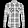
Label: Shirt